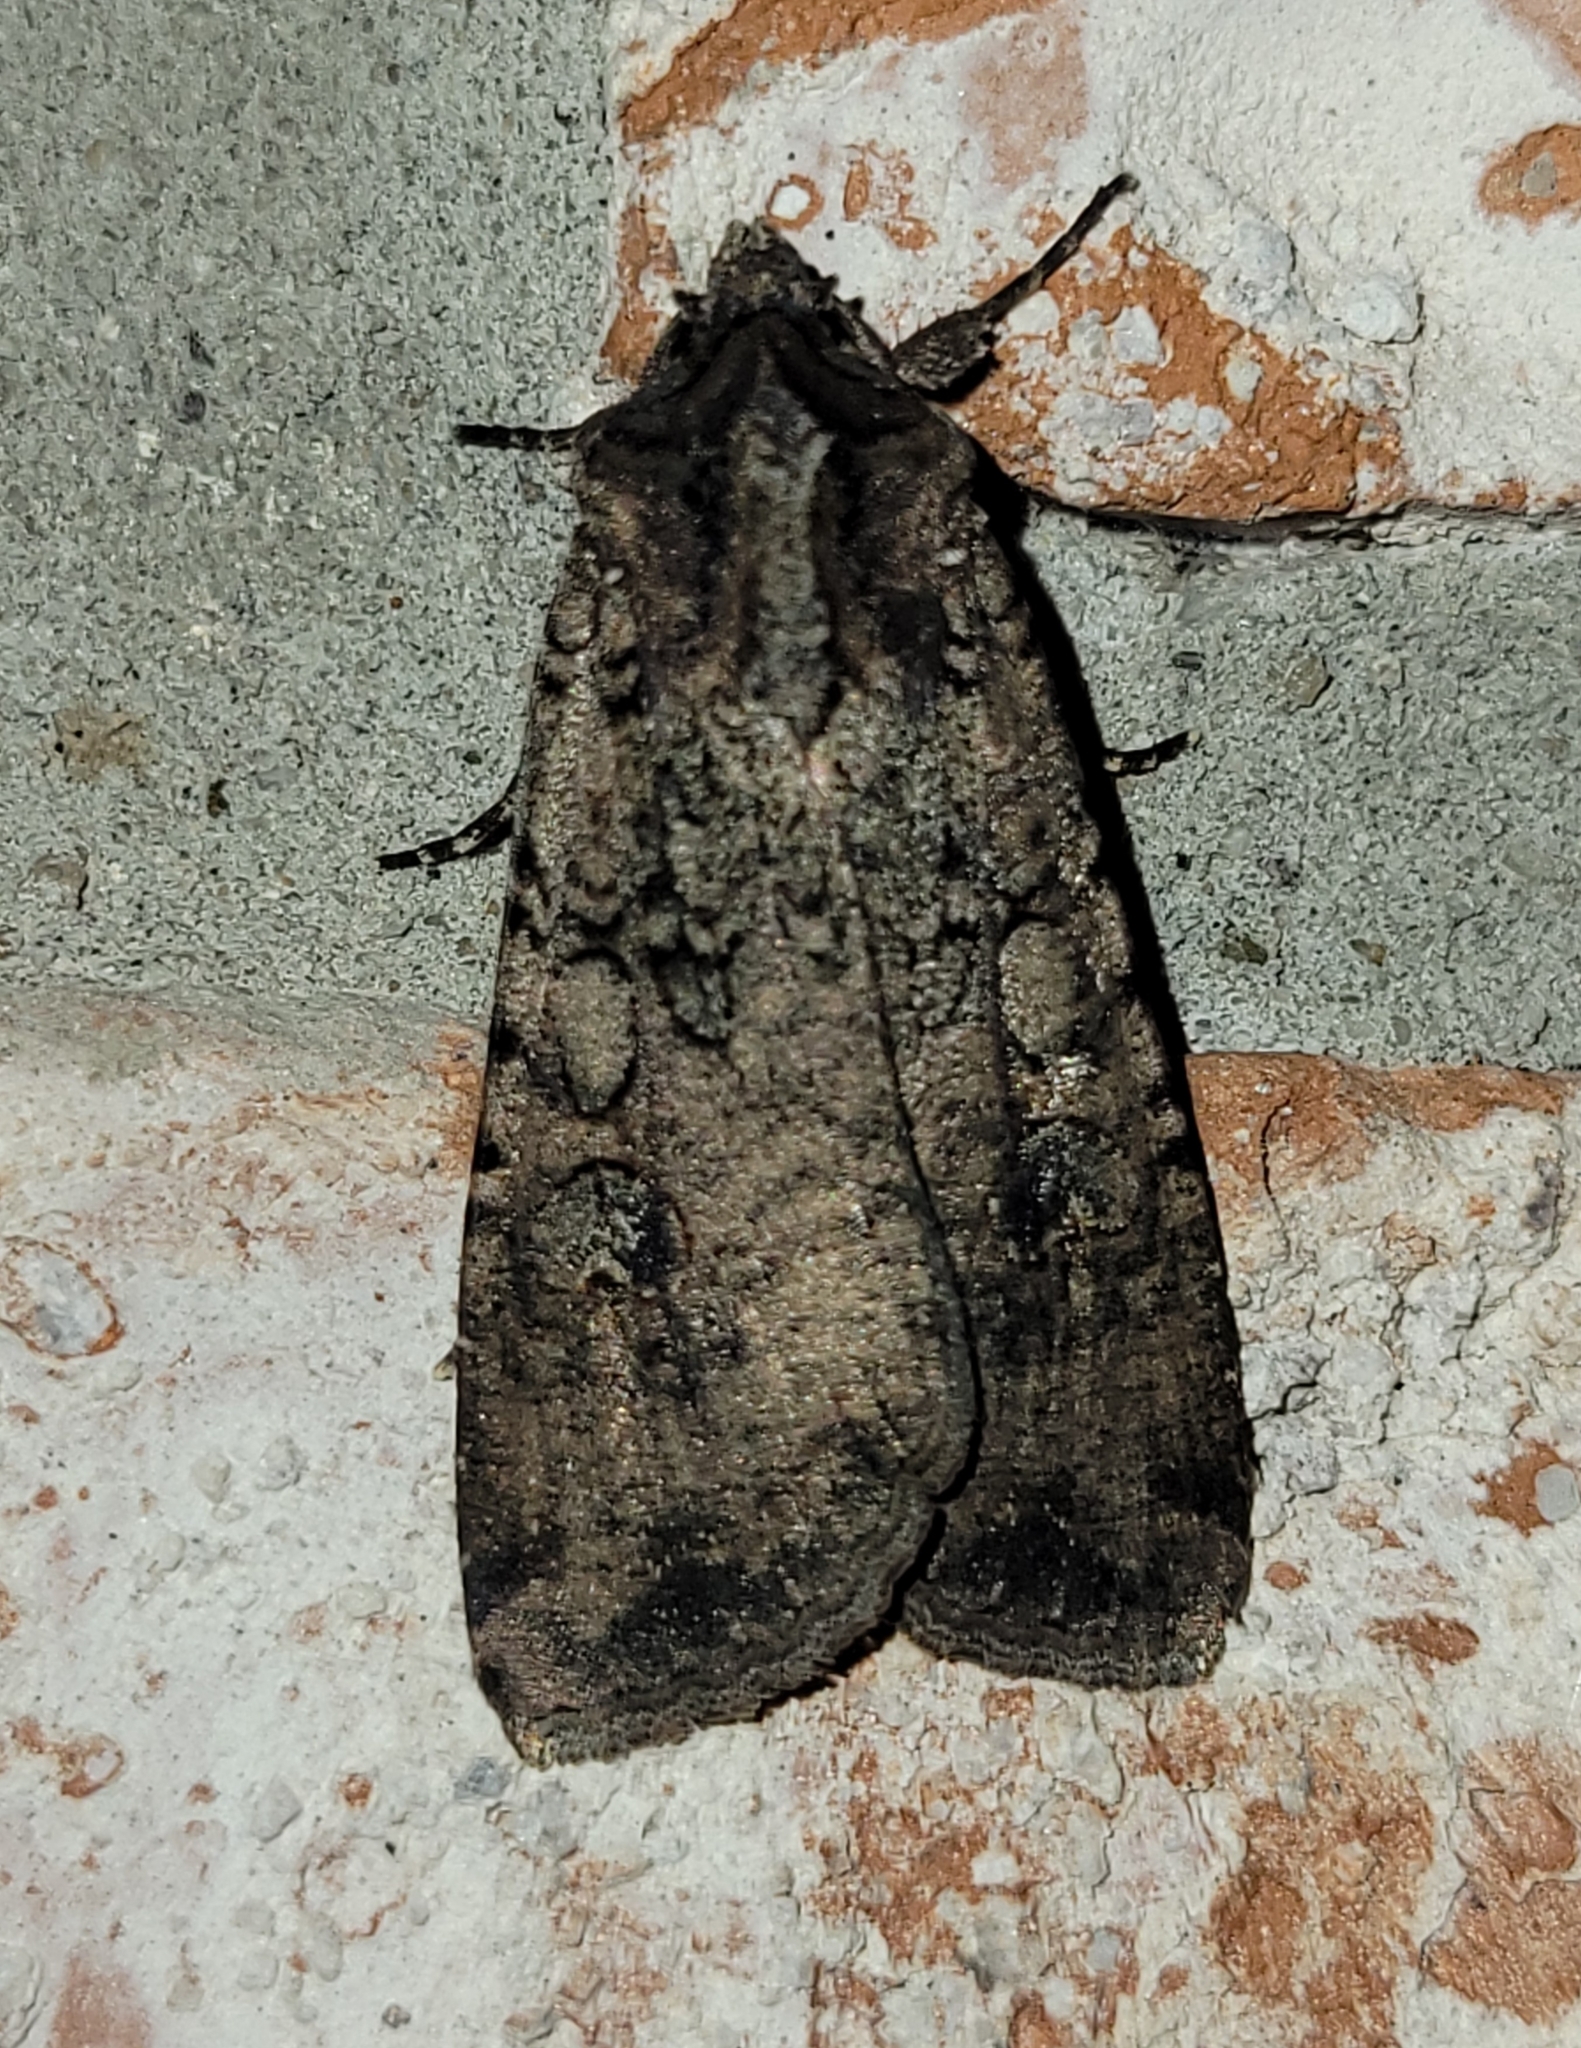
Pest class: cutworms